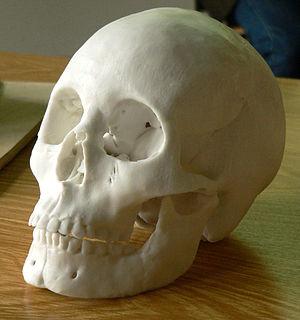
La Fille du marais d'Uchte, également connue comme Moora, est le nom donné aux restes de la femme des tourbières de l'Âge du Fer, découvert en 2000 dans les marais près d'Uchte en Allemagne. Les vestiges comprennent des vertèbres, des cheveux et des morceaux de crâne. L'étude des restes a commencé en 2005. La datation au carbone 14 effectuée à l'Université de Kiel a montré que Moora était morte entre 764 et 515 av. J.-C. Malgré des pratiques funéraires de l'Âge du Fer, le corps n'a pas été incinéré. Selon les estimations, toutes les parties du corps ont été retrouvées à l'exception de l'une des omoplates.